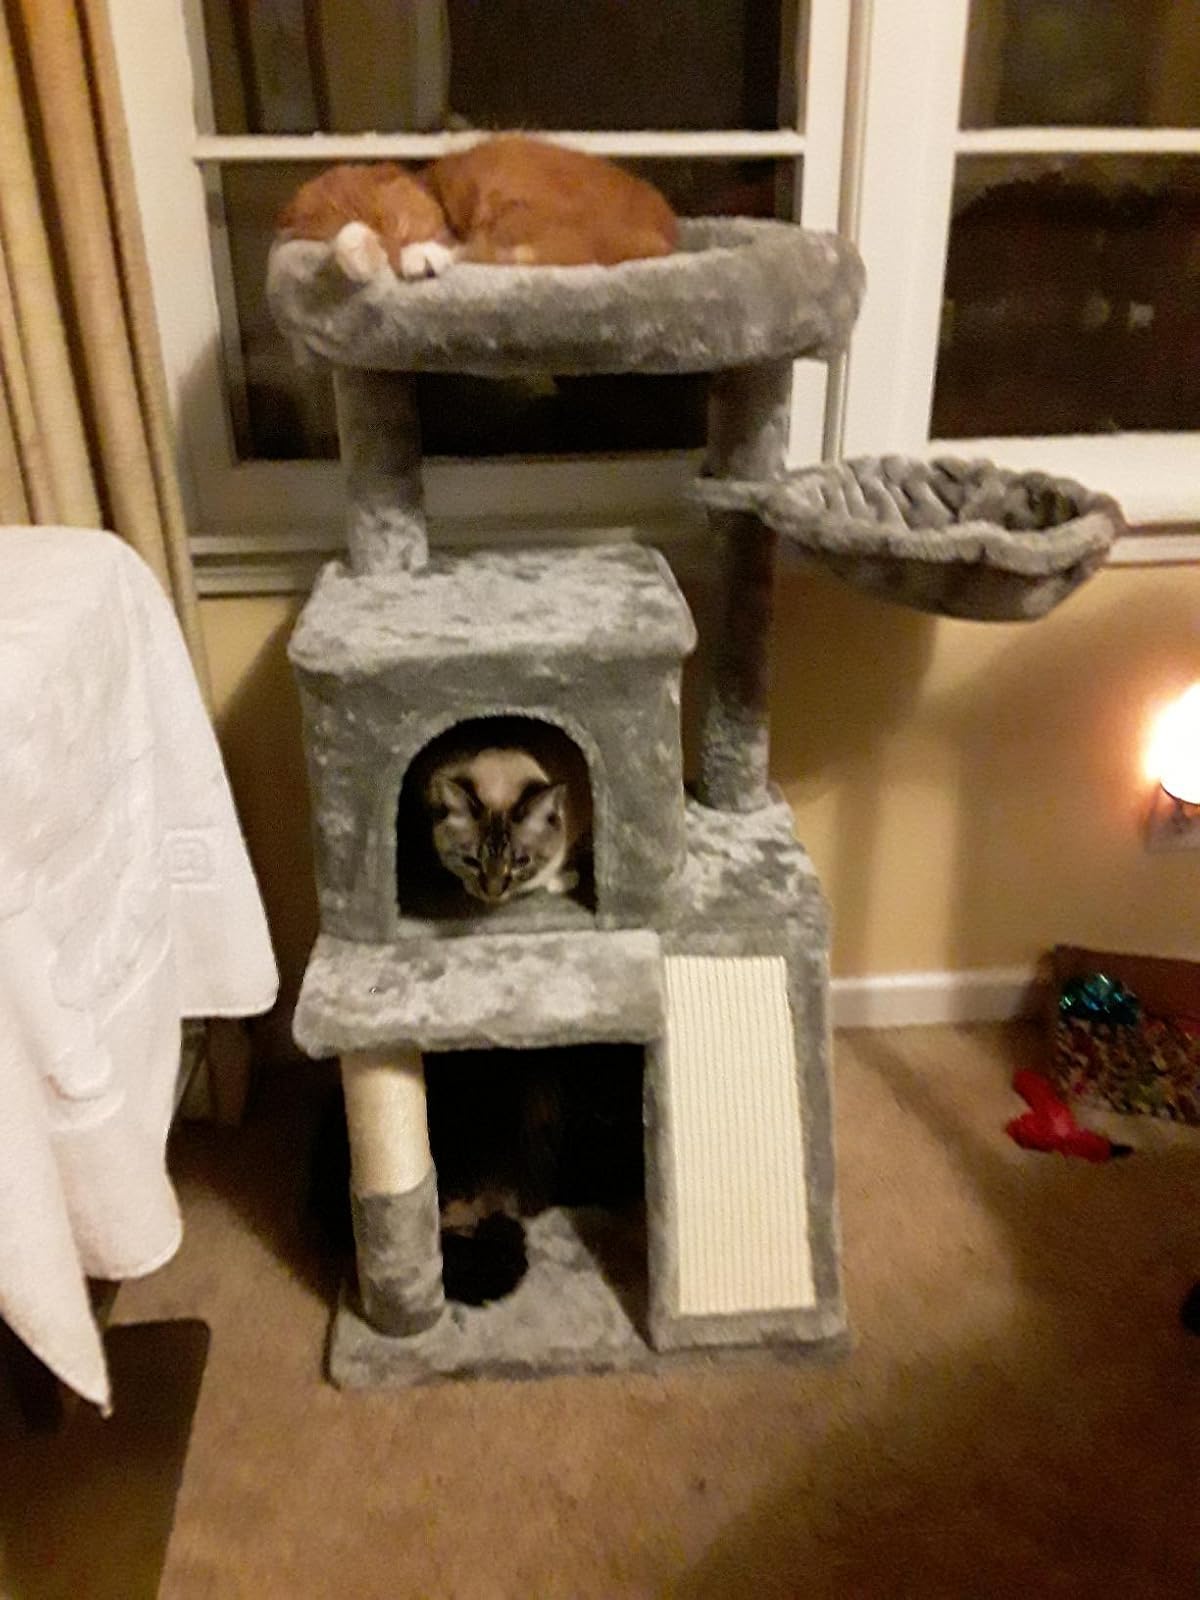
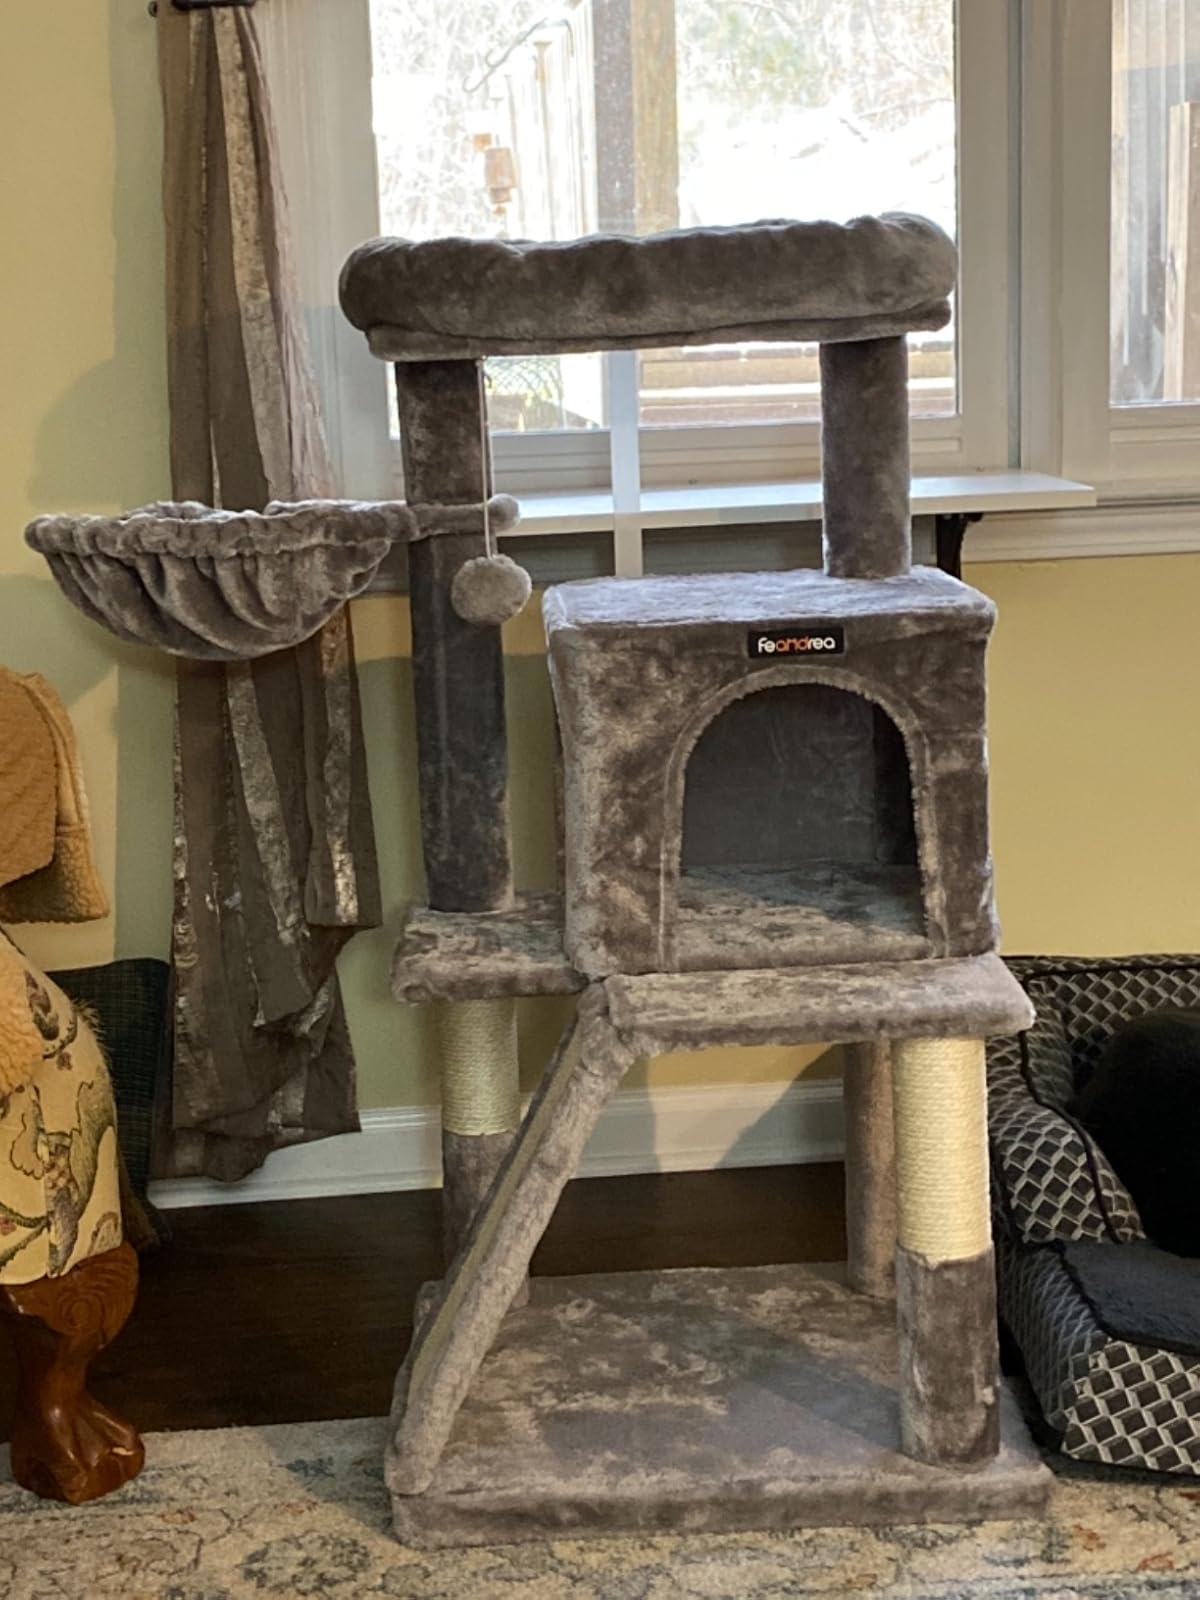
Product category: items_cat tree
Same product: yes